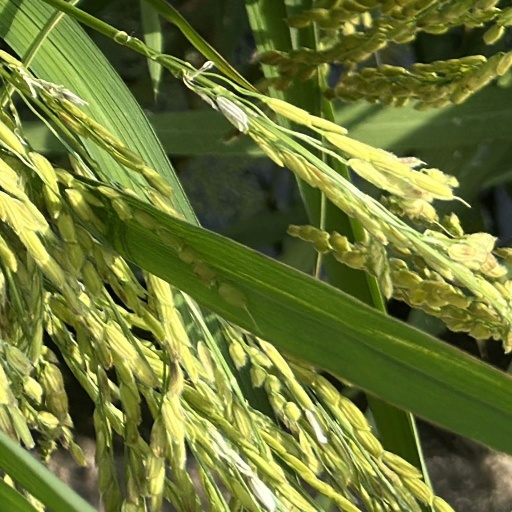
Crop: rice